History of the Democratic Party (United States)

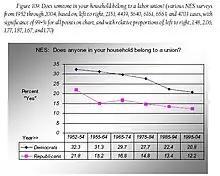
Higher percentages of Democrats than Republicans are members of union households.

Democrats who supported many conservative policies were instrumental in the election of Republican President Ronald Reagan in 1980. The "Reagan Democrats" were Democrats before the Reagan years and afterward, but they voted for Ronald Reagan in 1980 and 1984 and for George H. W. Bush in 1988, producing their landslide victories. Reagan Democrats were mostly white ethnics in the Northeast and Midwest who were attracted to Reagan's social conservatism on issues such as abortion and to his strong foreign policy. They did not continue to vote Republican in 1992 or 1996, so the term fell into disuse except as a reference to the 1980s. The term is not used to describe White Southerners who became permanent Republicans in presidential elections.